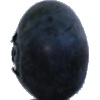
Label: blueberry